Whooping crane

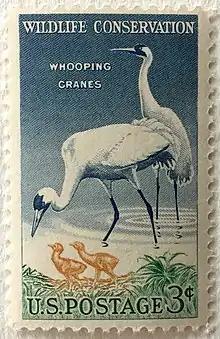
In 1957, the whooping crane was featured on a U.S. postage stamp supporting wildlife conservation.

These birds forage while walking in shallow water or in fields, sometimes probing with their bills. They are omnivorous but tend to be more inclined to animal material than most other cranes. Only the red-crowned crane may have a more carnivorous diet among living cranes. In their Texas wintering grounds, this species feeds on various crustaceans, mollusks, grasshoppers, fish (such as eel), small reptiles (such as snakes), mice, voles, aquatic plants, acorns and fruits (such as wolfberry ["Lycium carolinianum"]). Potential foods of breeding birds in summer include frogs, snakes, small rodents, small birds, fish (such as minnows), aquatic insects, crayfish, clams, snails, aquatic tubers, and berries. Six studies from 1946 to 2005 have reported that blue crabs ("Callinectes sapidus") are a significant food source for whooping cranes wintering at Aransas National Wildlife Refuge, constituting up to 90 percent of their energy intake in two winters; 1992–93 and 1993–94.